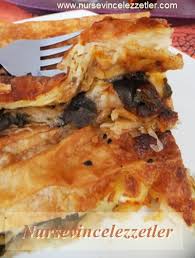
Yemek: borek